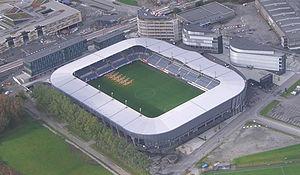
Le Skagerak Arena est un stade situé à Stavanger, en Norvège, inauguré en 2004.